Greatest Hits: My Prerogative

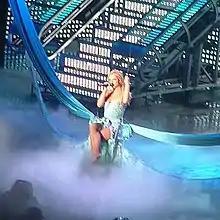
Spears performing during the Onyx Hotel Tour (2004); she recorded "My Prerogative" and "Do Somethin'" while on the tour.

In 1997, 15-year-old Spears signed a record deal with Jive Records after plans for her to join the girl group Innosense fell through. Her debut single "...Baby One More Time" was released in September 1998, peaking atop the US "Billboard" Hot 100 and almost everywhere it charted. Her debut studio album of the same title was released in January 1999, and made Spears the first artist in history to have their debut single and debut album simultaneously atop the "Billboard" Hot 100 and "Billboard" 200, respectively. It was followed by "Oops!... I Did It Again" in May 2000, which debuted atop the US "Billboard" 200 and registered the highest first-week sales for a female artist at the time, selling 1,319,000 copies in its first week. Both albums were eventually certified diamond by the Recording Industry Association of America (RIAA) and became two of the best-selling albums of all time. Spears' subsequent studio albums "Britney" (2001) and "In the Zone" (2003) both debuted atop the US "Billboard" 200, albeit selling slower than their predecessors. Regardless, both received multi-platinum certifications from the RIAA, and made Spears the second female artist after Janet Jackson to have four consecutive US number-one albums. The latter produced "Toxic", Spears' most commercially-successful single since "Oops!... I Did It Again" (2000); it won Spears her first Grammy Award, for Best Dance Recording in 2005.